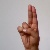
The image shows a hand gesture representing the letter 'U' in Indian Sign Language.